The Nick of Time Baby

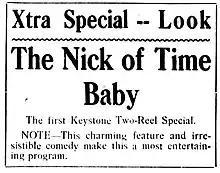
Contemporary newspaper advert

The Nick of Time Baby is a 1916 American silent comedy film directed by Clarence G. Badger and starring Gloria Swanson.